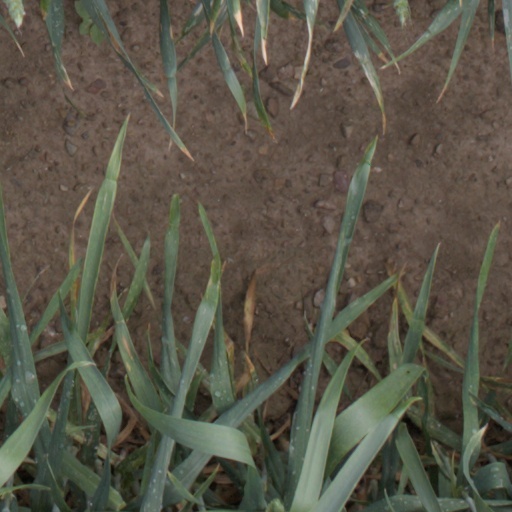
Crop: wheat